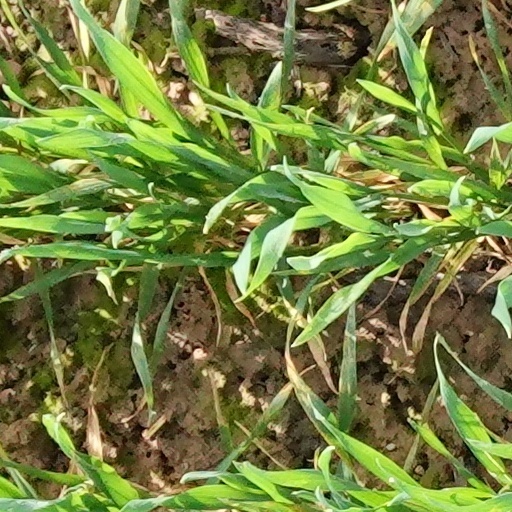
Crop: wheat